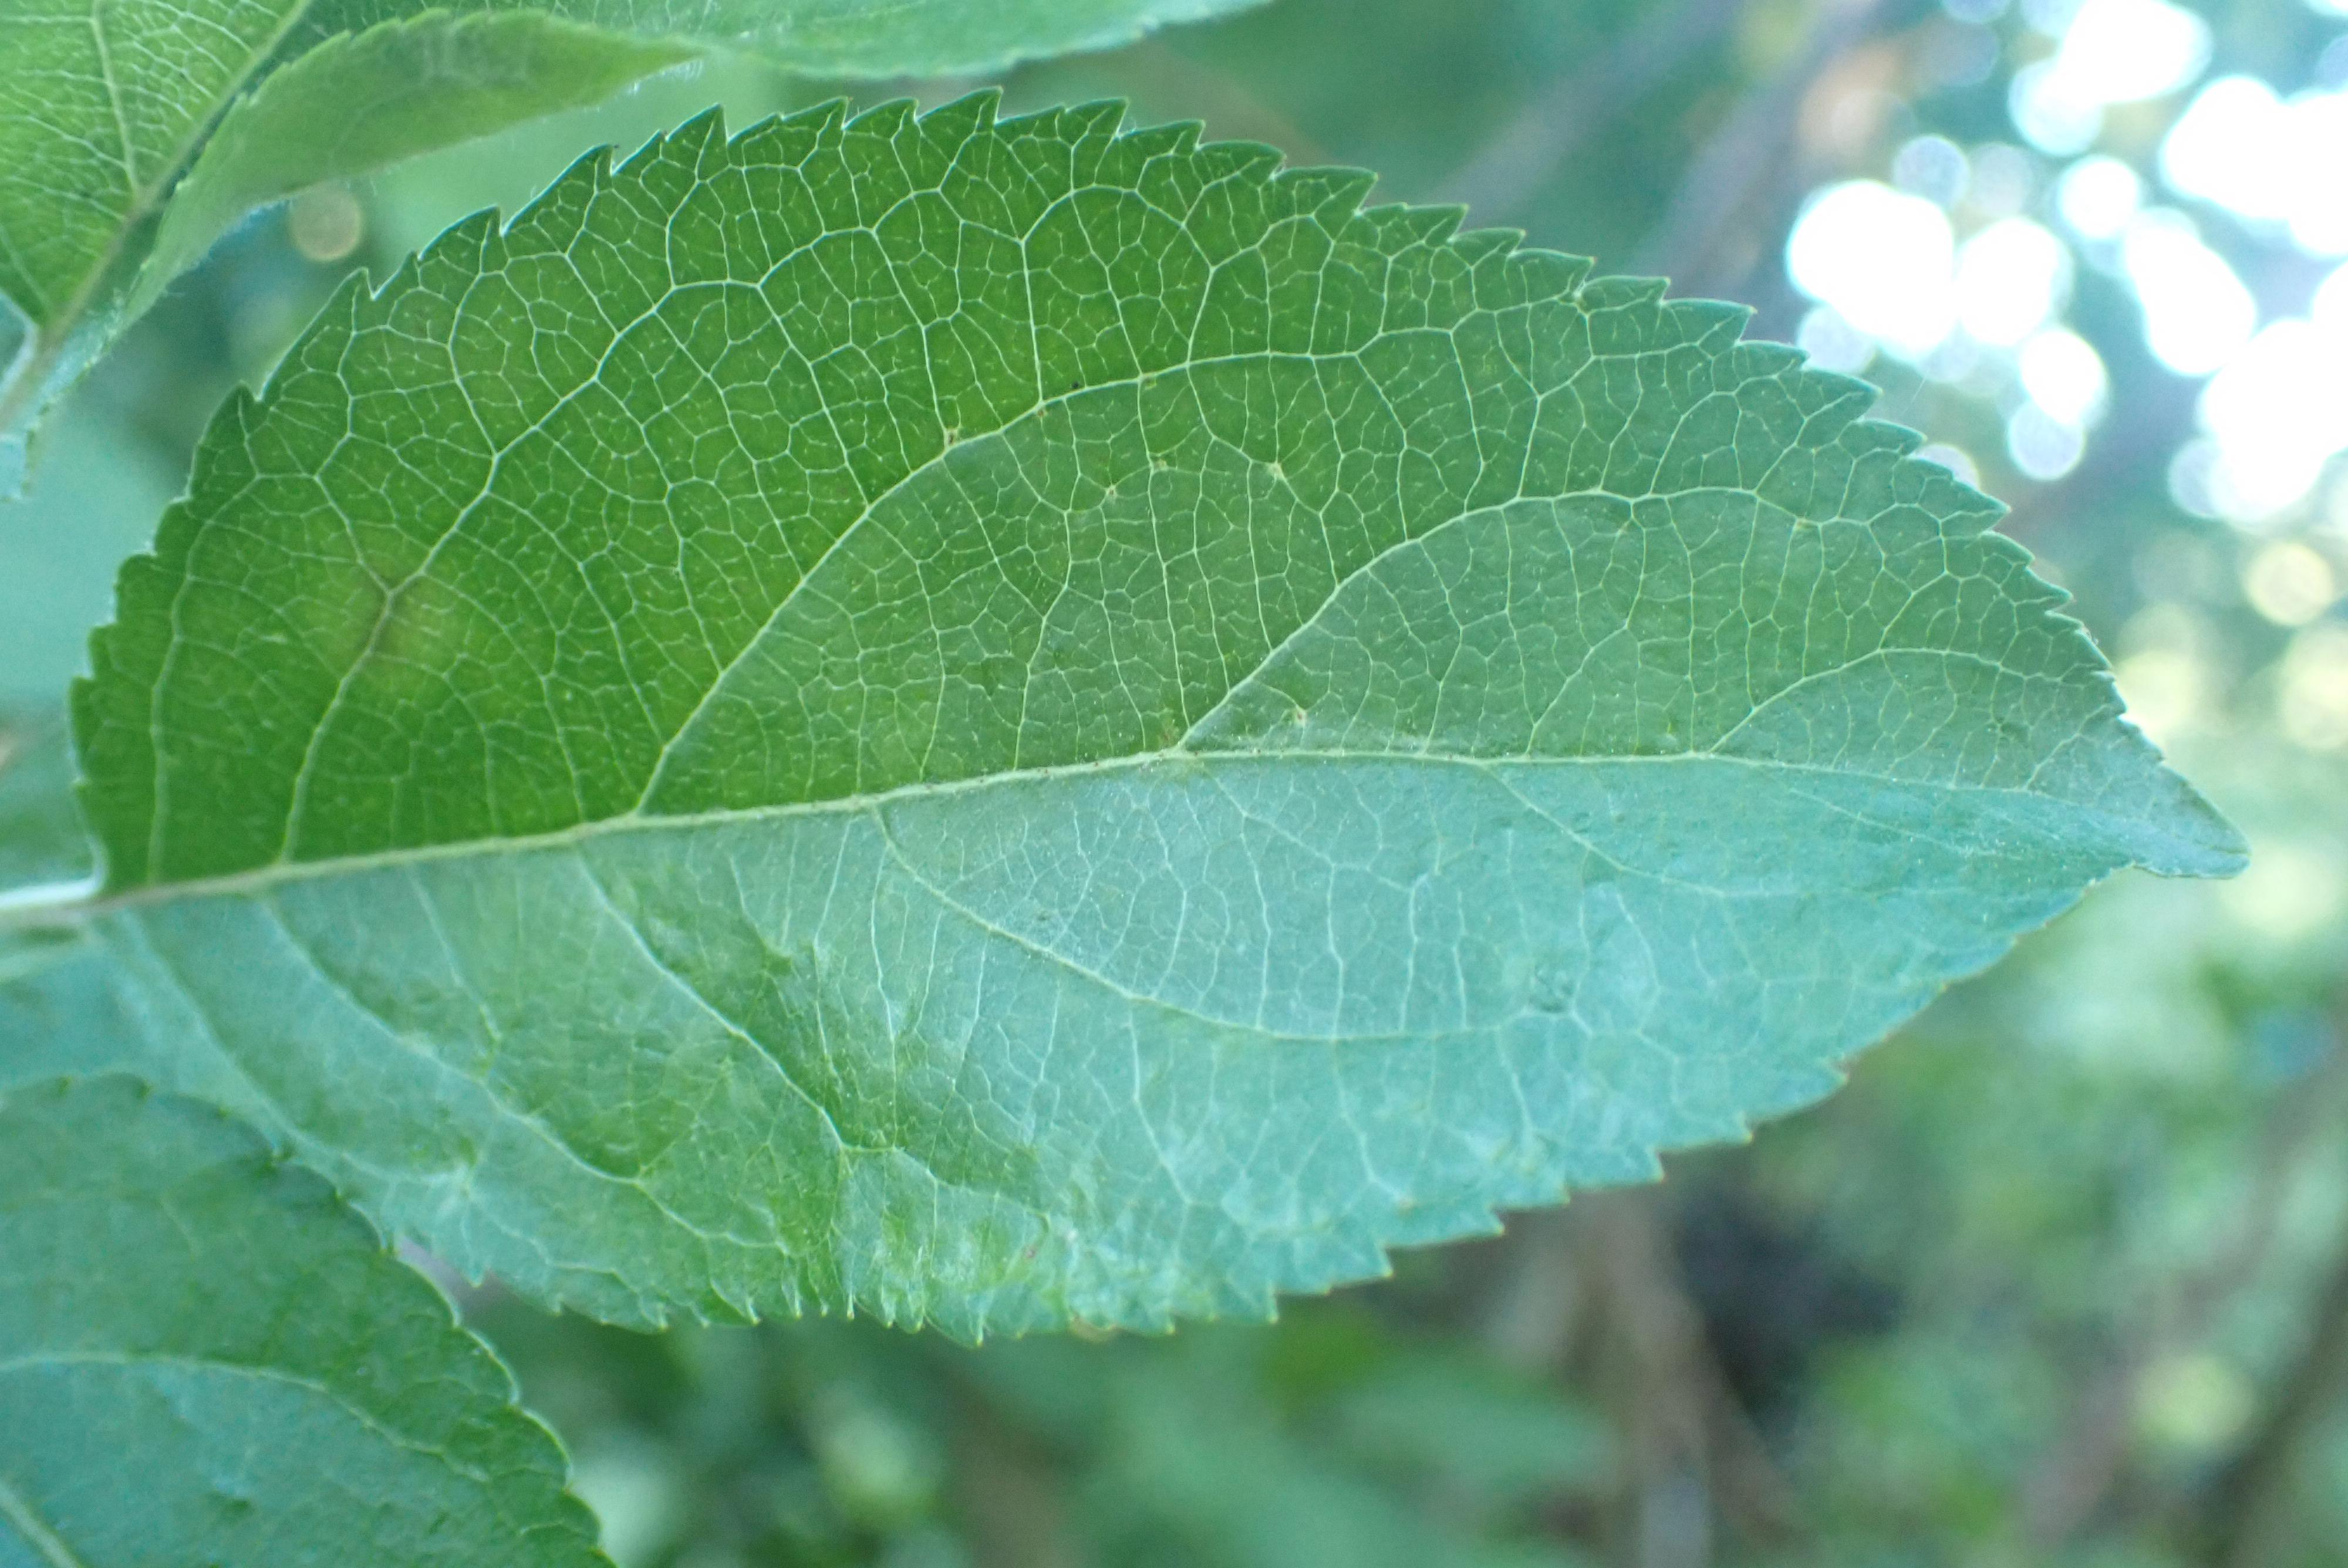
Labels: scab